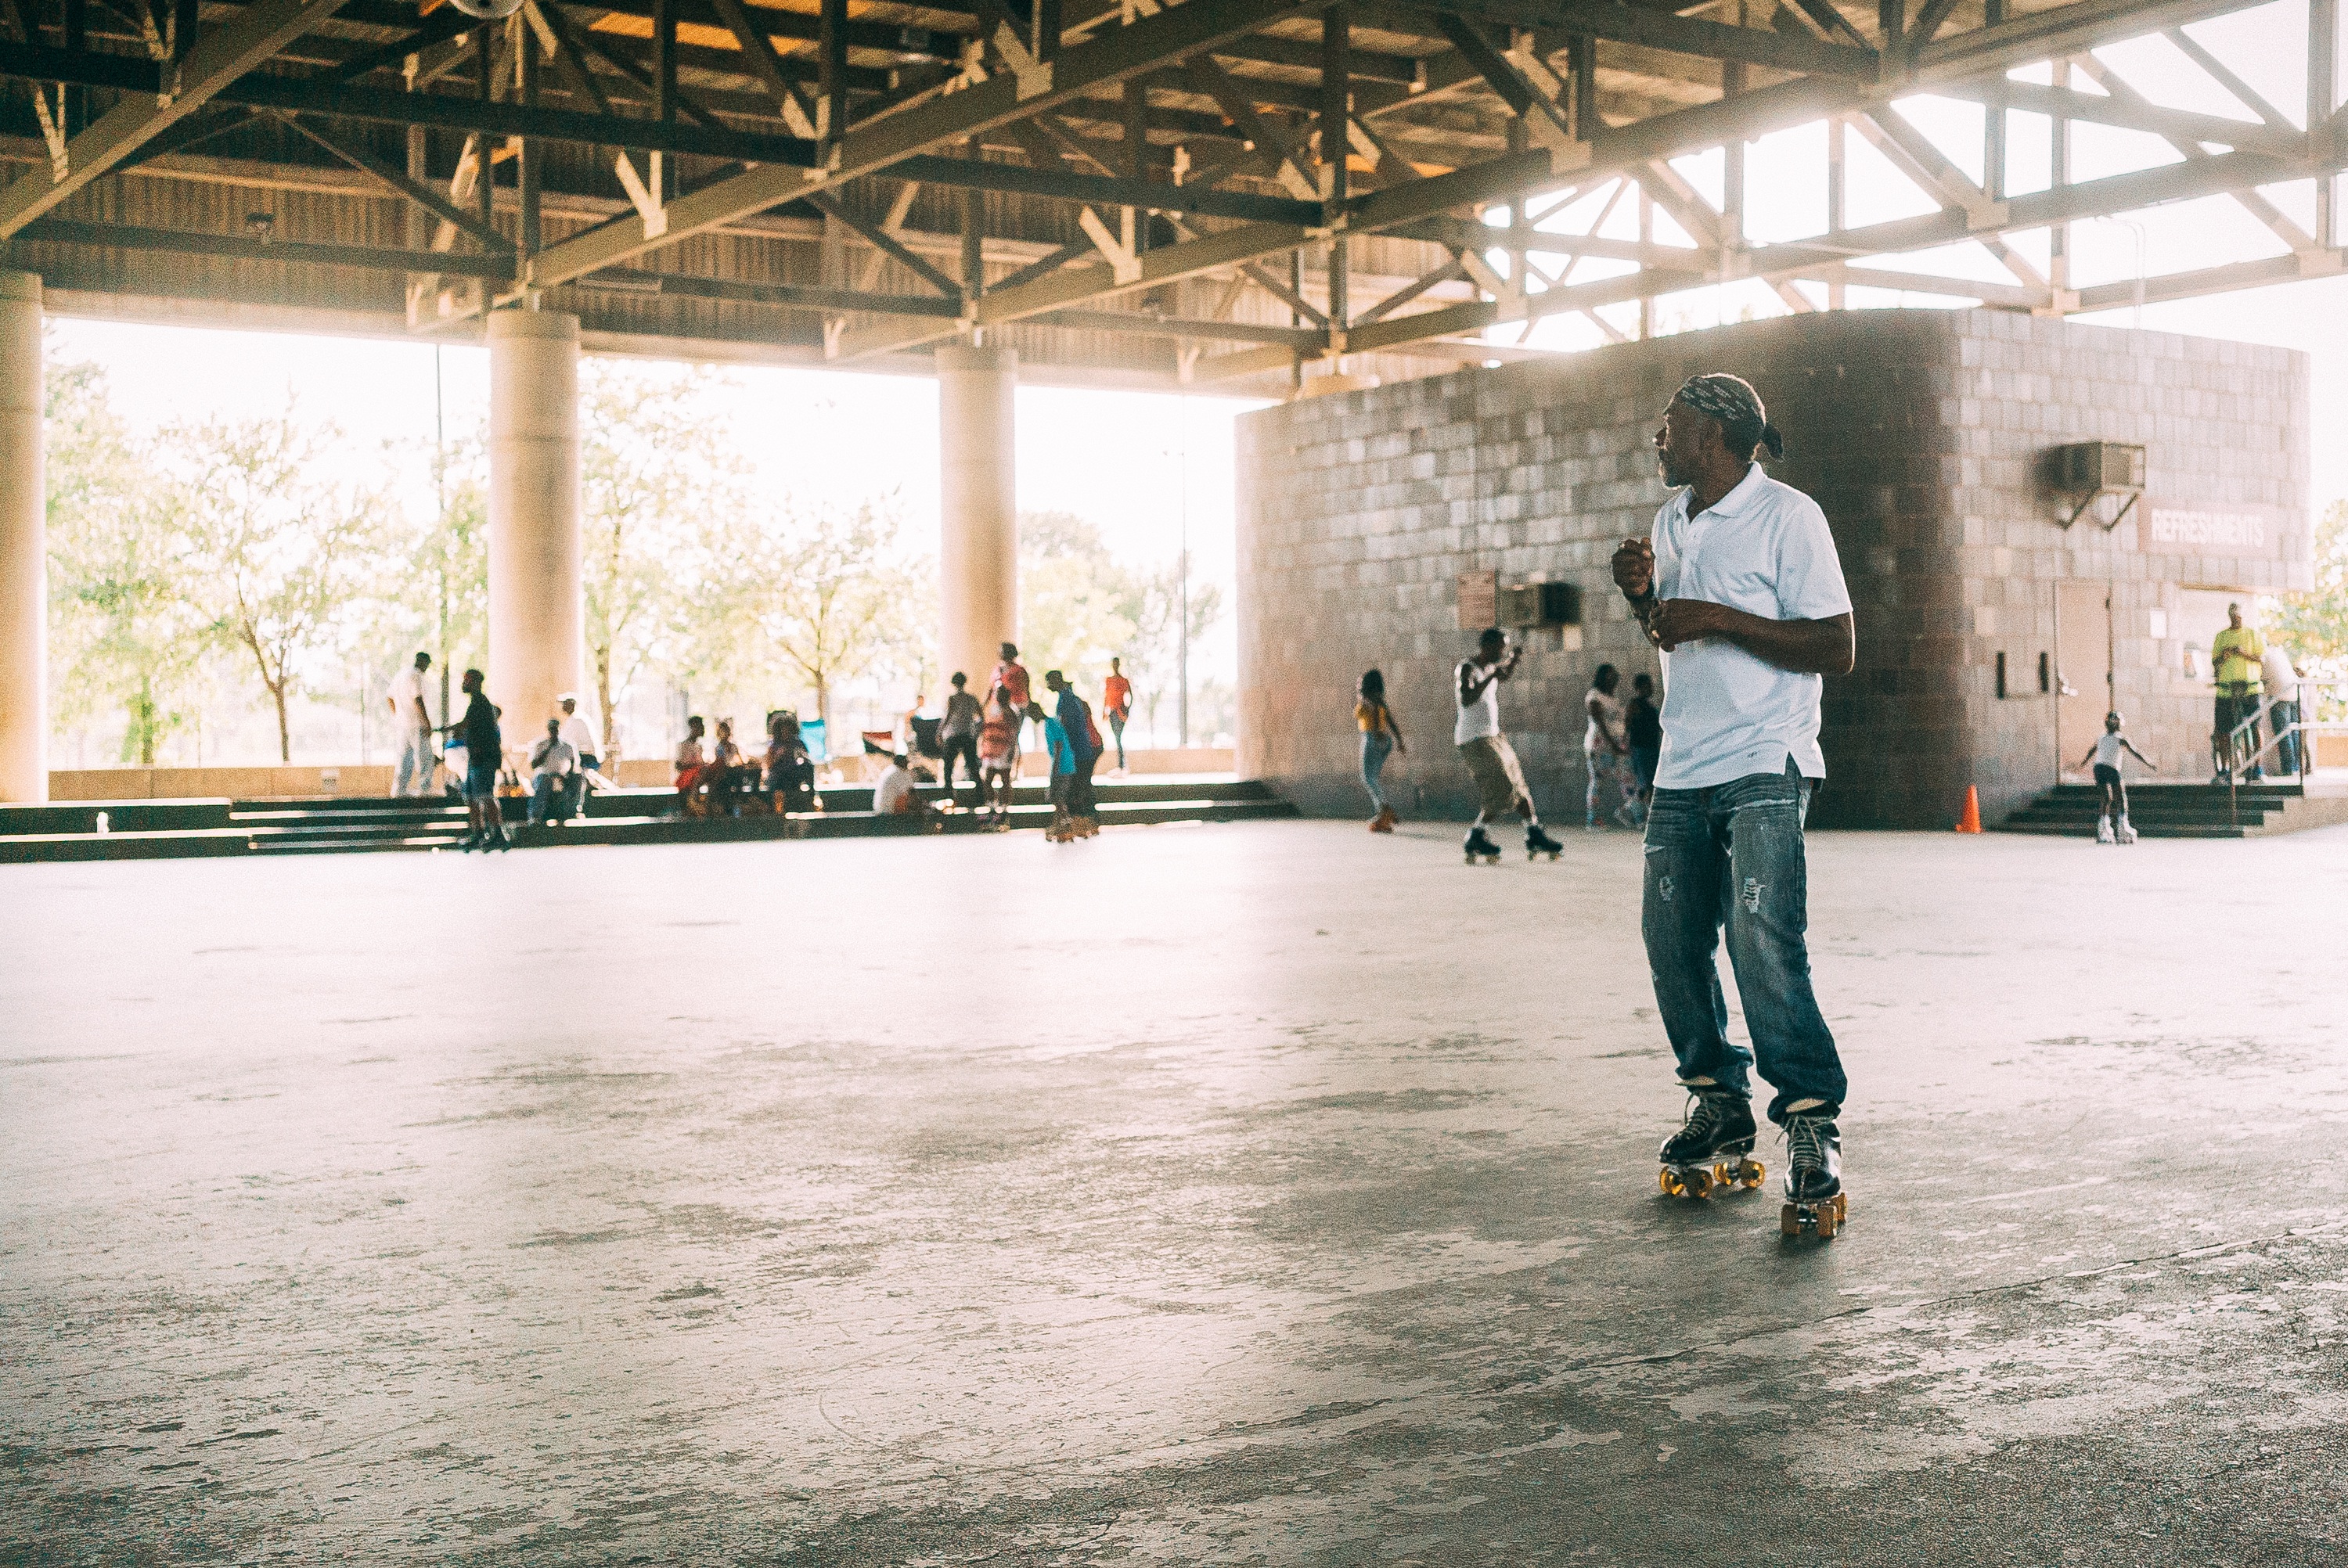
tree, girl, photography, recreation, leisure, fun, tourist attraction